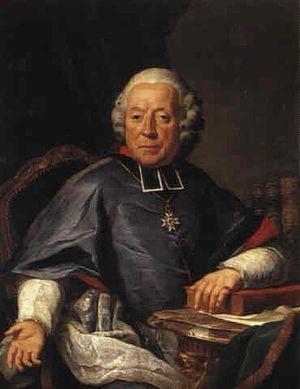
L'Abbaye Saint-Pierre de Baume-les-Messieurs est une ancienne abbaye bénédictine située dans la région de Franche-Comté, sur le territoire de la commune de Baume-les-Messieurs, dans le département du Jura.
La maison de Montrichard est une des plus anciennes famille de la noblesse française subsistante originaire de Franche-Comté. Les premières traces remontent au XIIIᵉ siècle avec Gérard de Montrichard en 1285. D'extraction chevaleresque, la famille apporta pas moins de treize chevaliers de l'ordre de Saint-Georges.